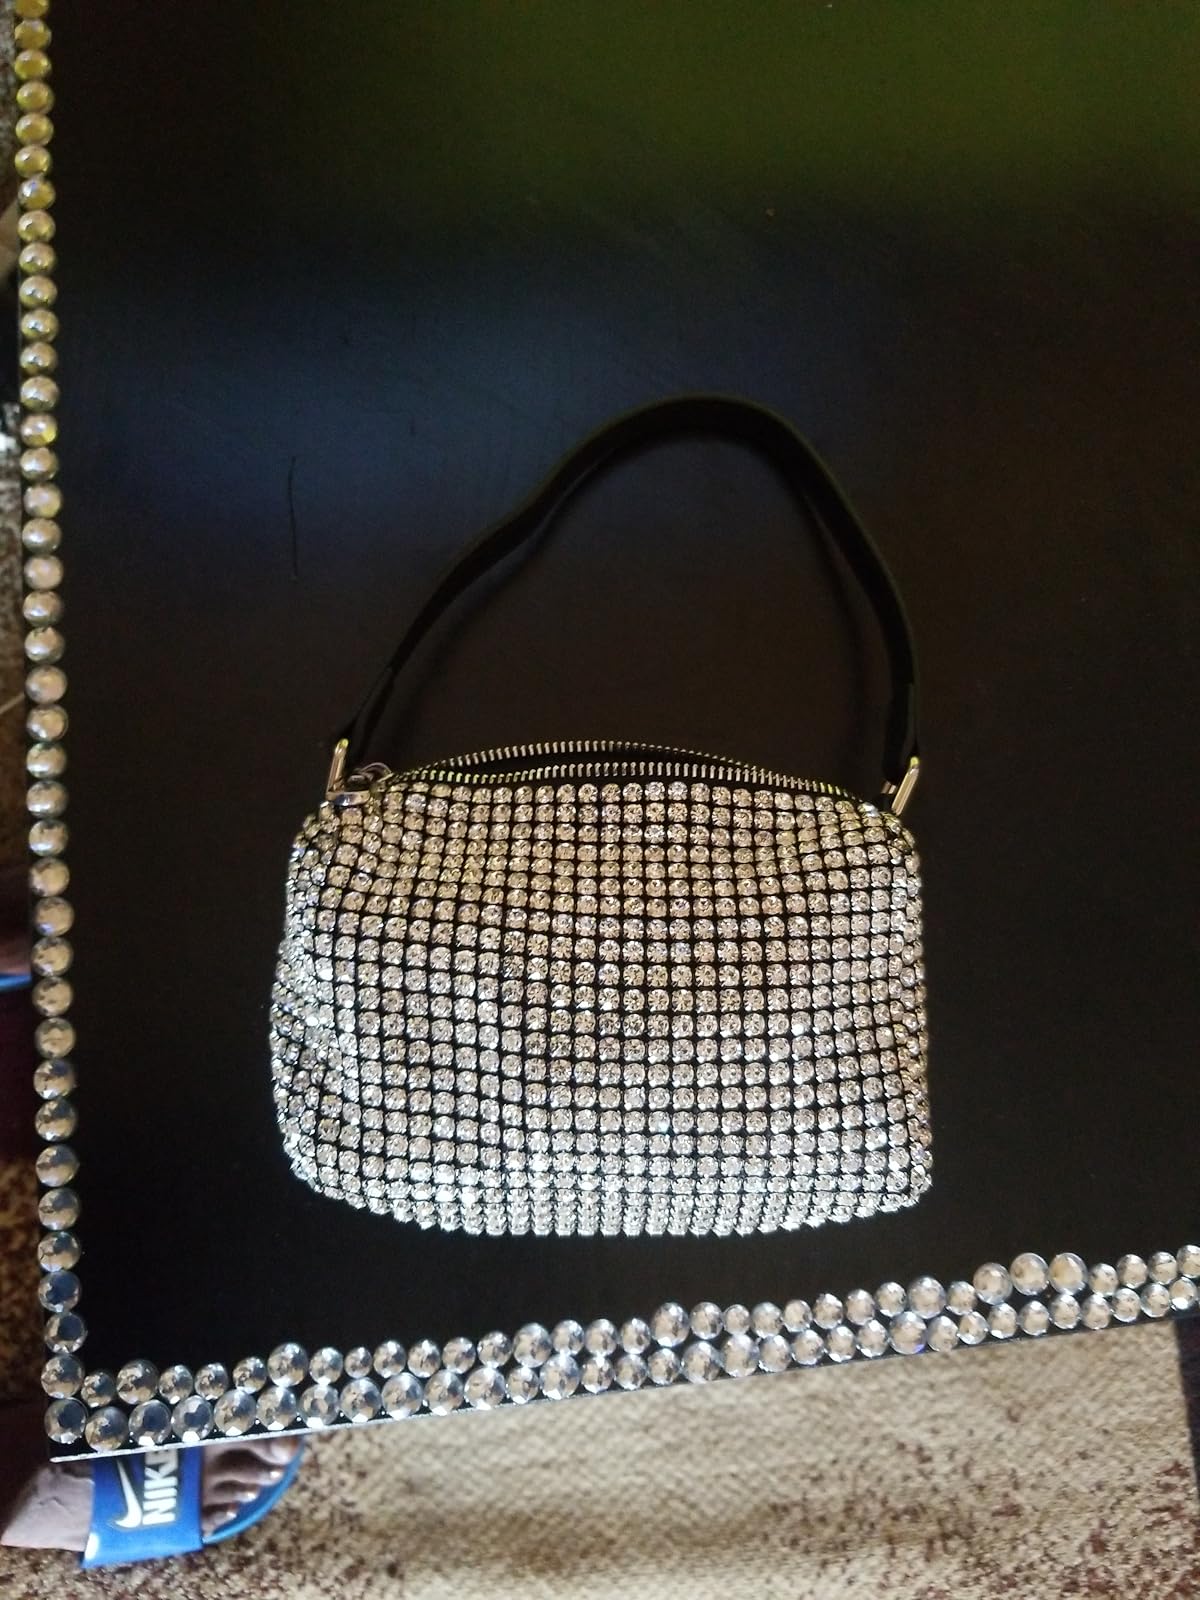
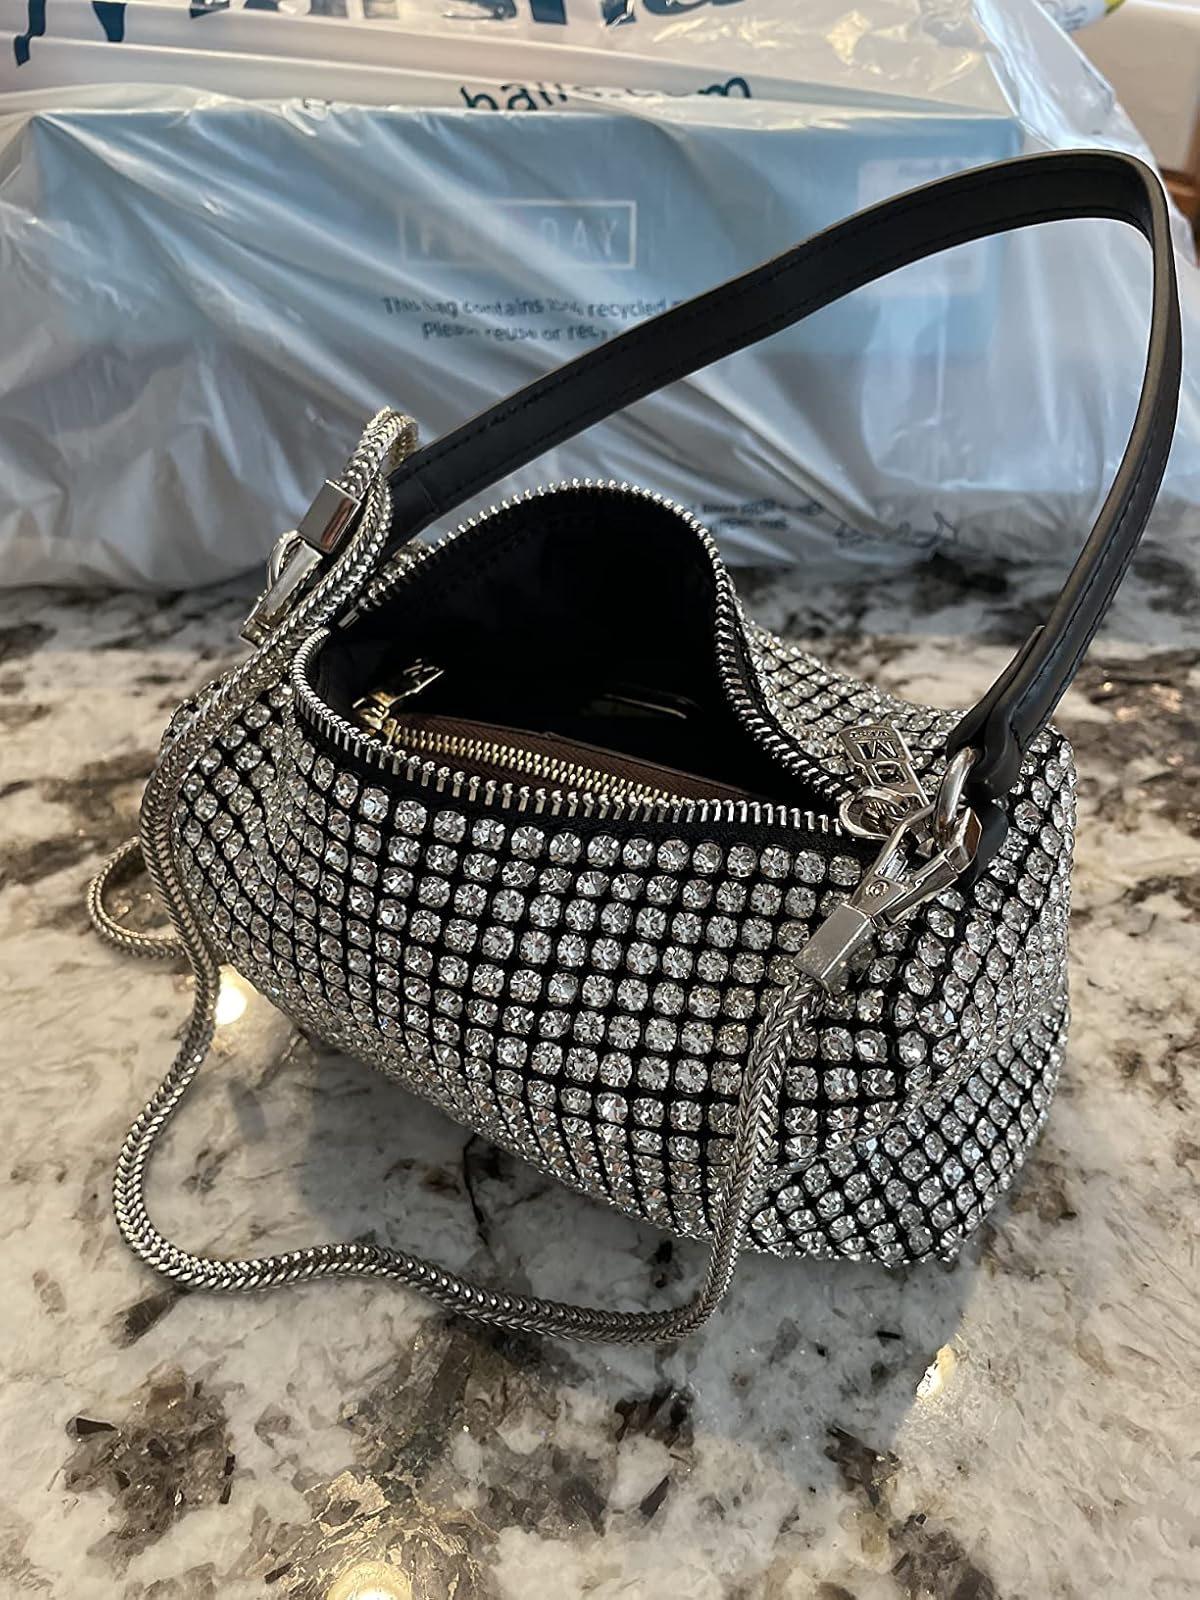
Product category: accessories_handbag
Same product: yes